Tue Brook

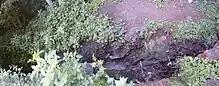
The Tue Brook at West Derby Road

Although it is sometimes said to be derived from the name of the god Tiw, the name "Tue Brook", recorded as "Tubrucke" in the 16th century, may be derived from an Old English phrase meaning "meeting place by a brook". The watercourse formed the natural drainage of the districts of Walton and Club Moor, flowing north eastwards to the Alt. Over time, as the suburbs of Liverpool grew, the brook came to receive much of the sewage of the township of West Derby, with the result that it became highly polluted. The Tue Brook was, as a result, the subject of a court case in 1872, when an owner of land through which it ran was successful in obtaining an injunction in Chancery against polluters.